Day County, Oklahoma Territory

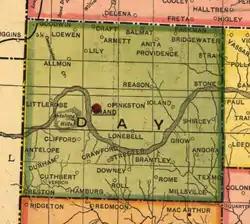
Map of Day County in 1905

Day County was one of the original counties of Oklahoma Territory. Day County was in the western part of the territory, along the Texas border. When it was originally established in 1890, it was known as E County (several Oklahoma counties carried only letter designations at the time). It was later named for Charles Day, the contractor who built the first courthouse in the county seat, the now-defunct town of Ioland, Oklahoma.